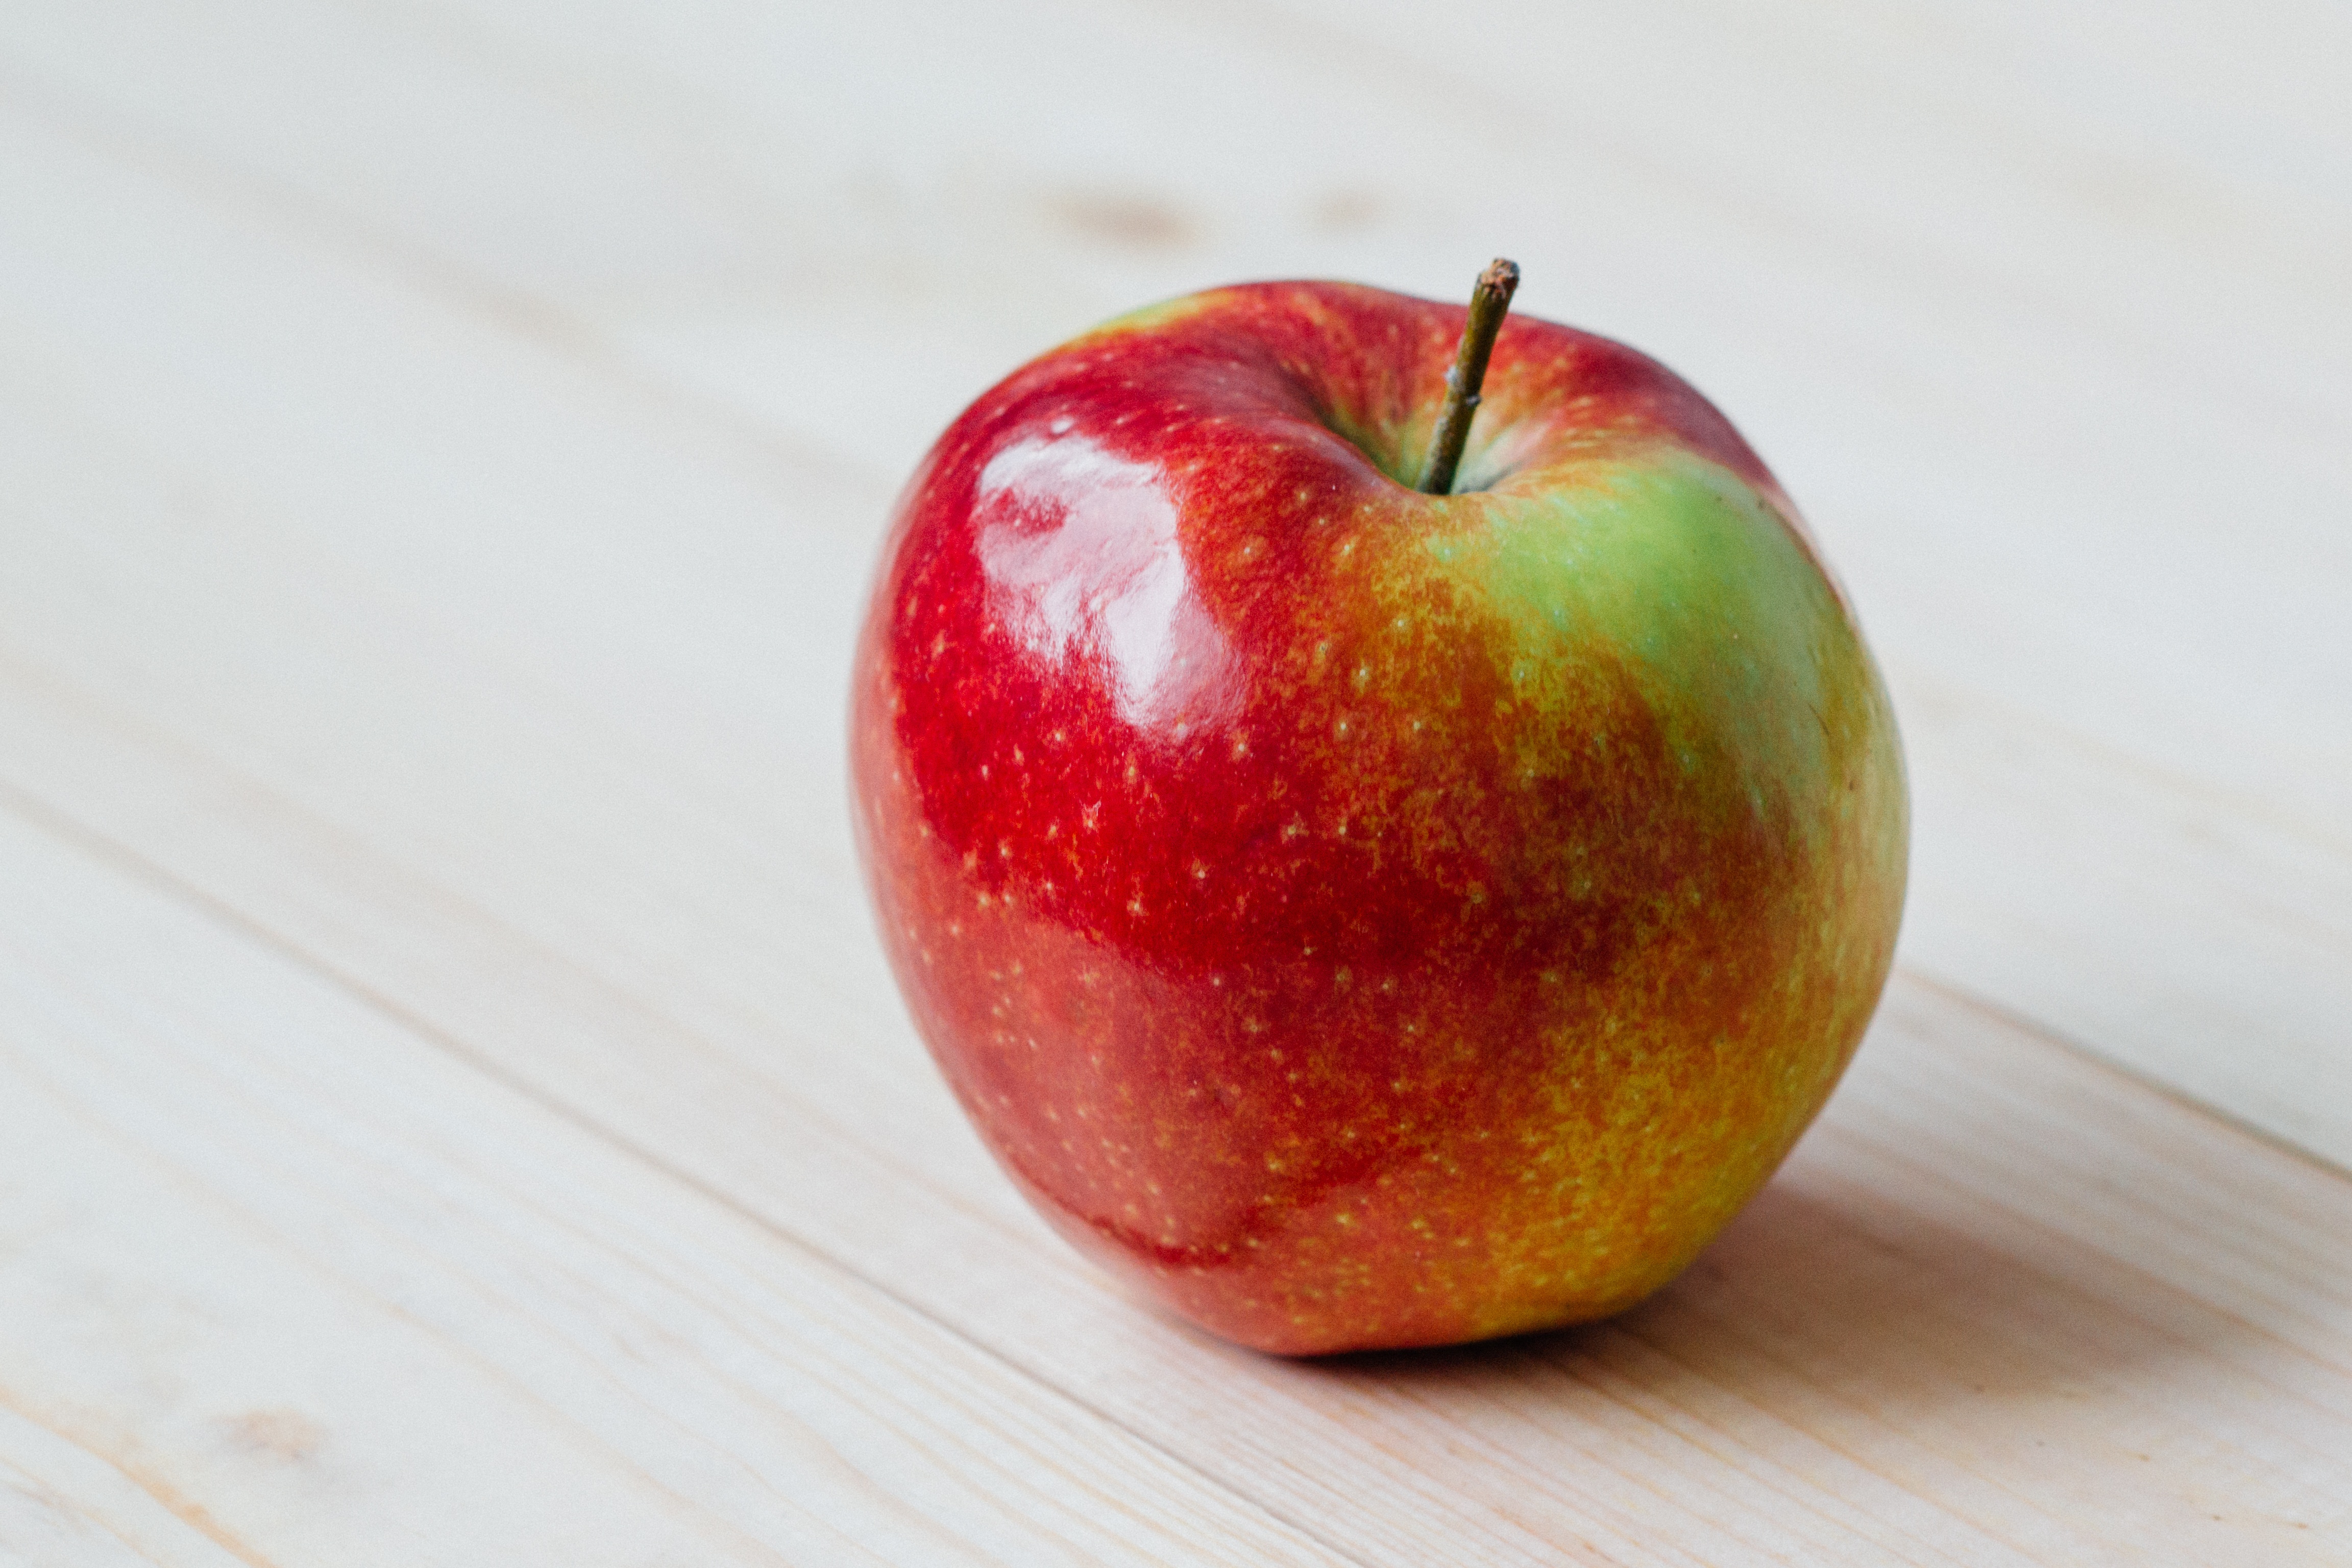
apple, plant, fruit, food, red, produce, fresh, healthy, snack, vitamin, nutrition, organic, flowering plant, rose family, still life photography, land plant